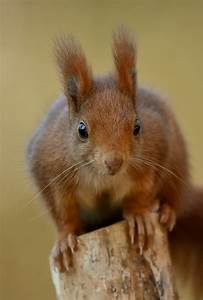
Label: squirrel